Birkebeineren Ski Stadium

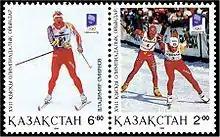
Kazakh stamp depicting Cross-country skiing at the 1994 Winter Olympics

During the 1994 Winter Olympics, the venue hosted ten cross-country skiing events, six biathlon events and two Nordic combined events. Over 203,000 people applied for the 31,000 seats for the relay. During the 1994 Winter Paralympics, the venue hosted the Paralympic Nordic skiing events and Paralympic biathlon.